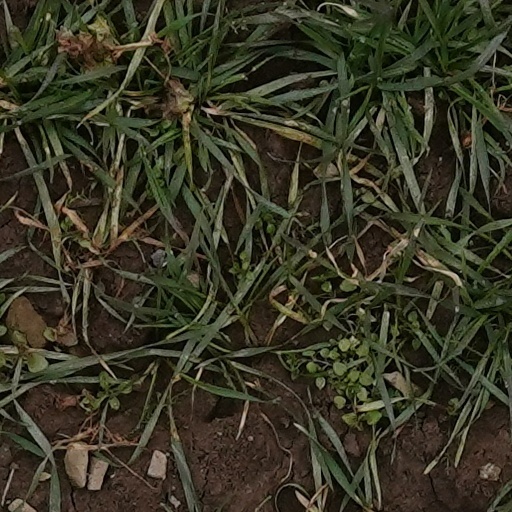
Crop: wheat